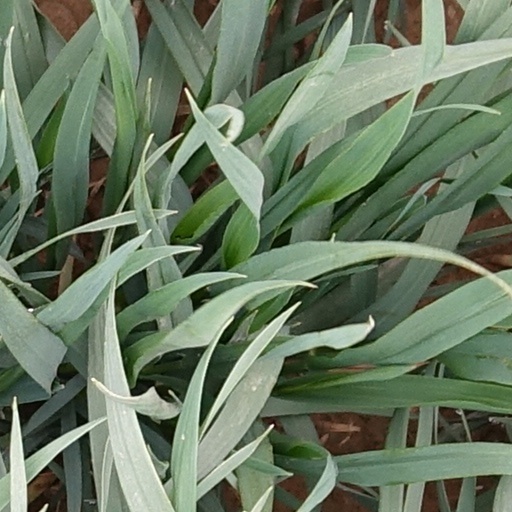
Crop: wheat